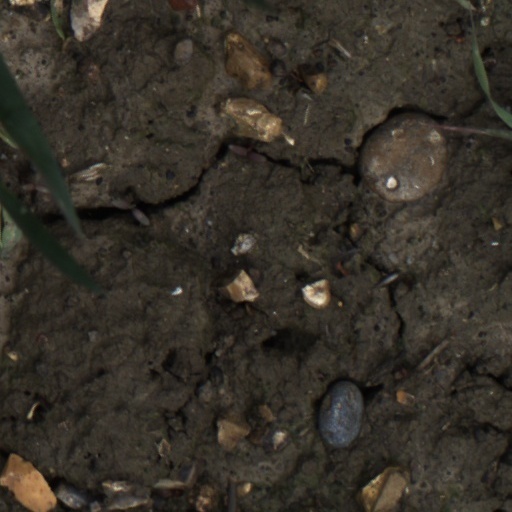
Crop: wheat